List of Bleach volumes

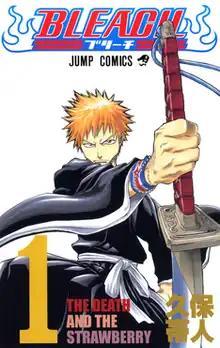
Cover of the first for "Bleach", released in Japan by Shueisha on January 5, 2002

"Bleach" is a Japanese manga series written and illustrated by Tite Kubo. The plot starts with Ichigo Kurosaki, a teenager who accidentally steals the powers of the Soul Reaper Rukia Kuchiki and subsequently assumes her duties while she convalesces. Since that event, Ichigo has to fight Hollows, evil spirits of past humans that feed on unwary people.